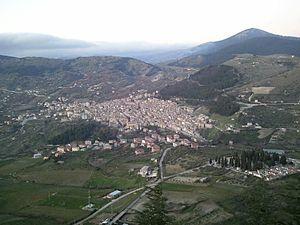
Santo Stefano Quisquina est une commune de la province d'Agrigente en Sicile.